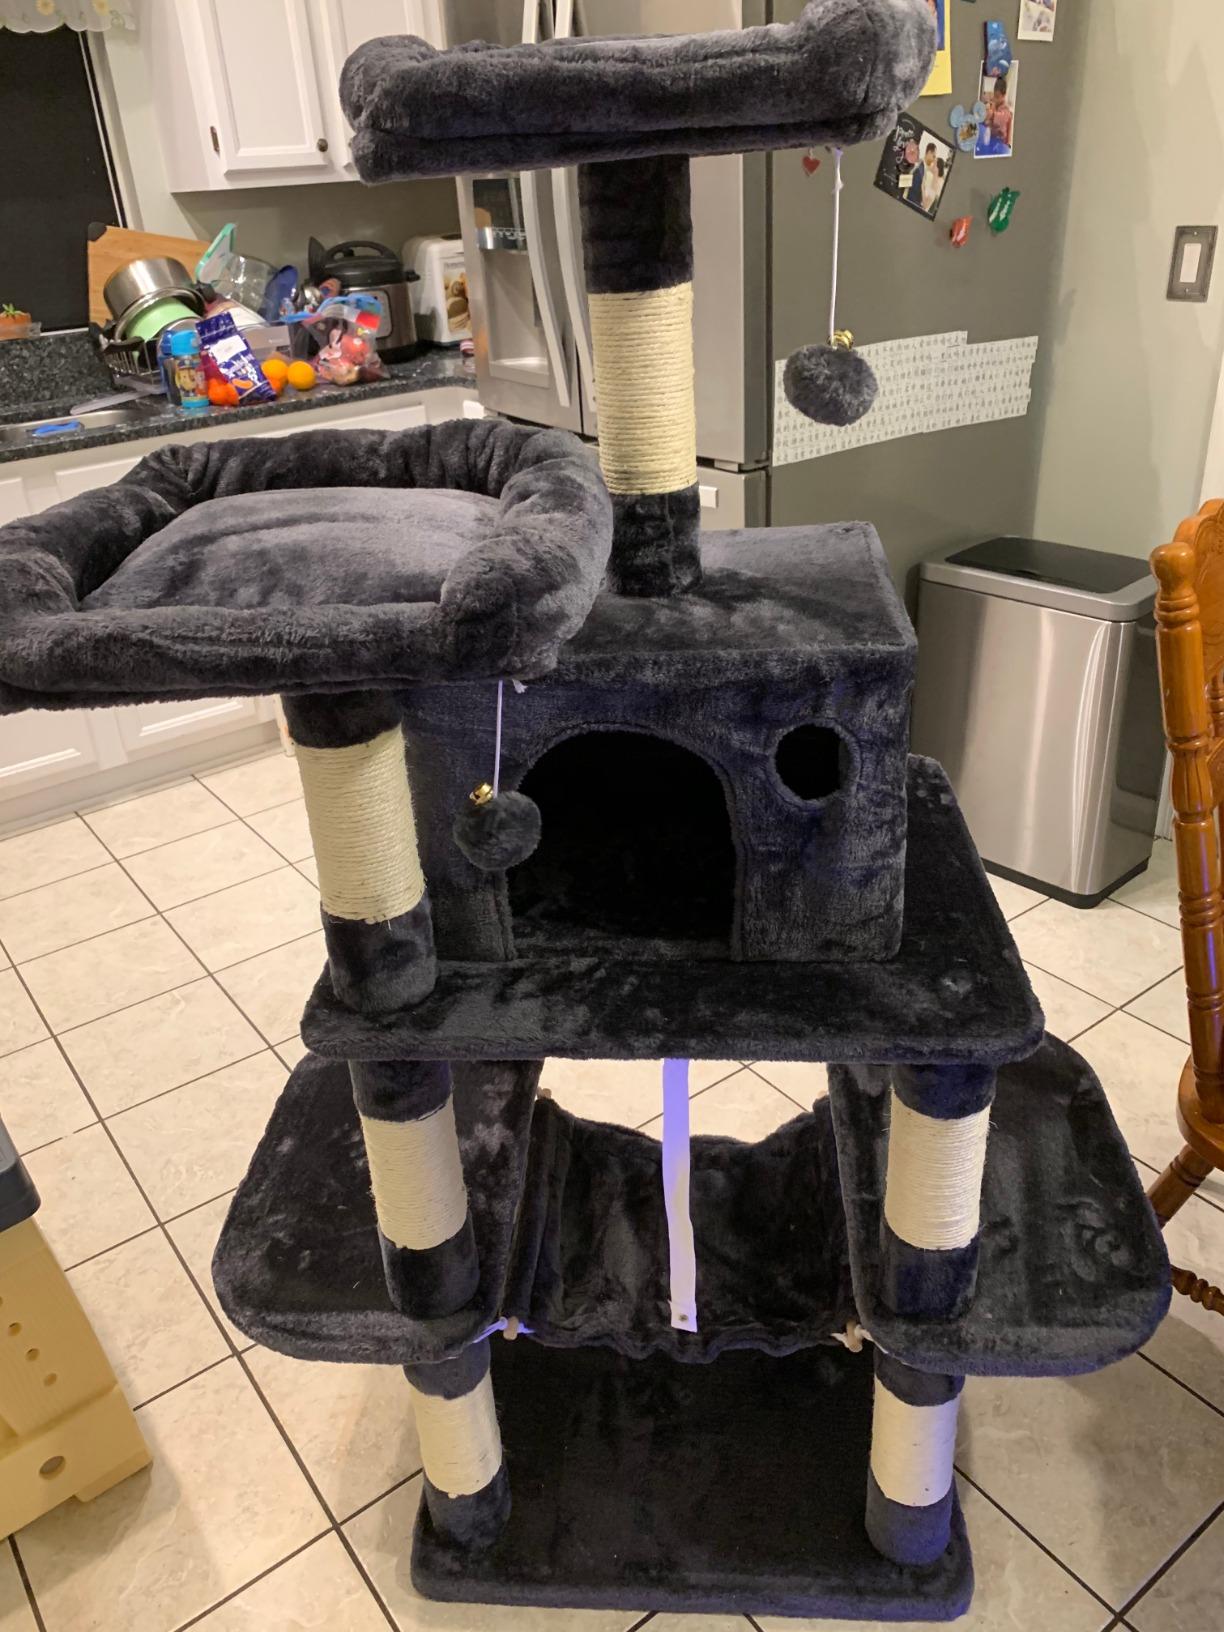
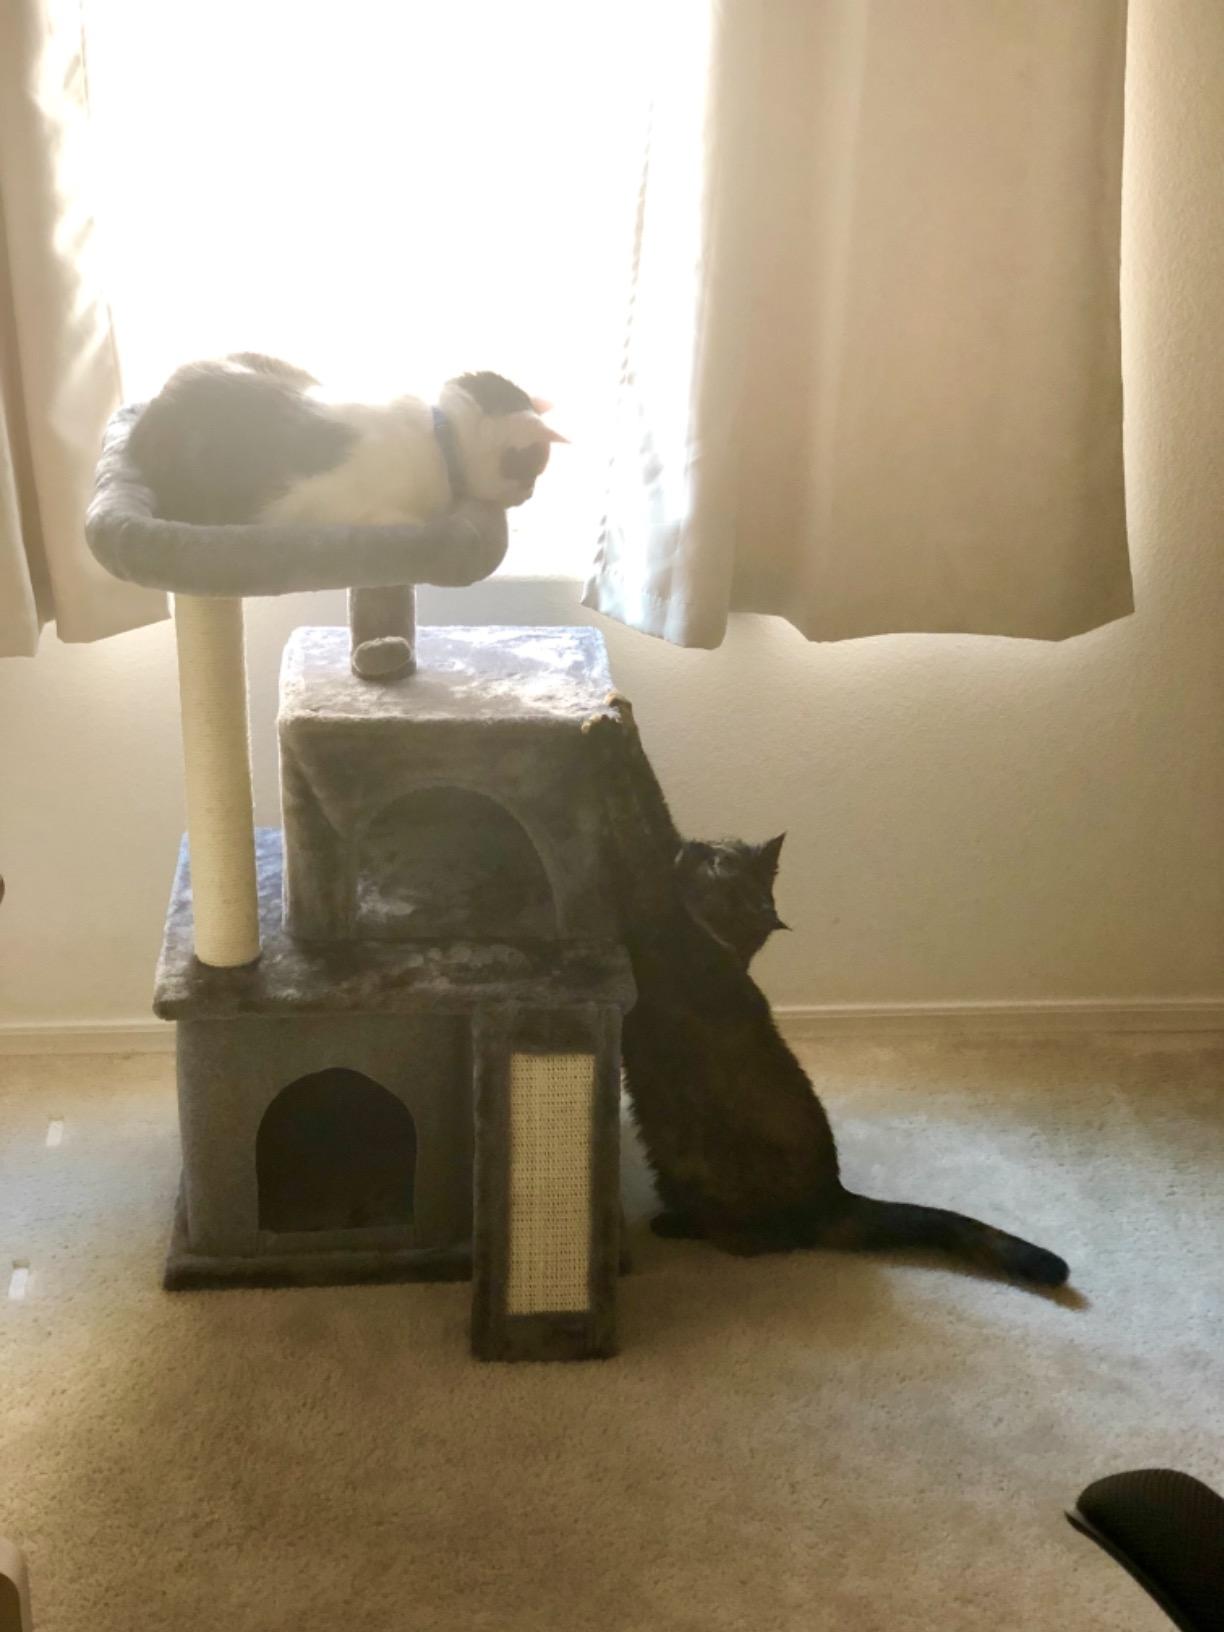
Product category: items_cat tree
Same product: no